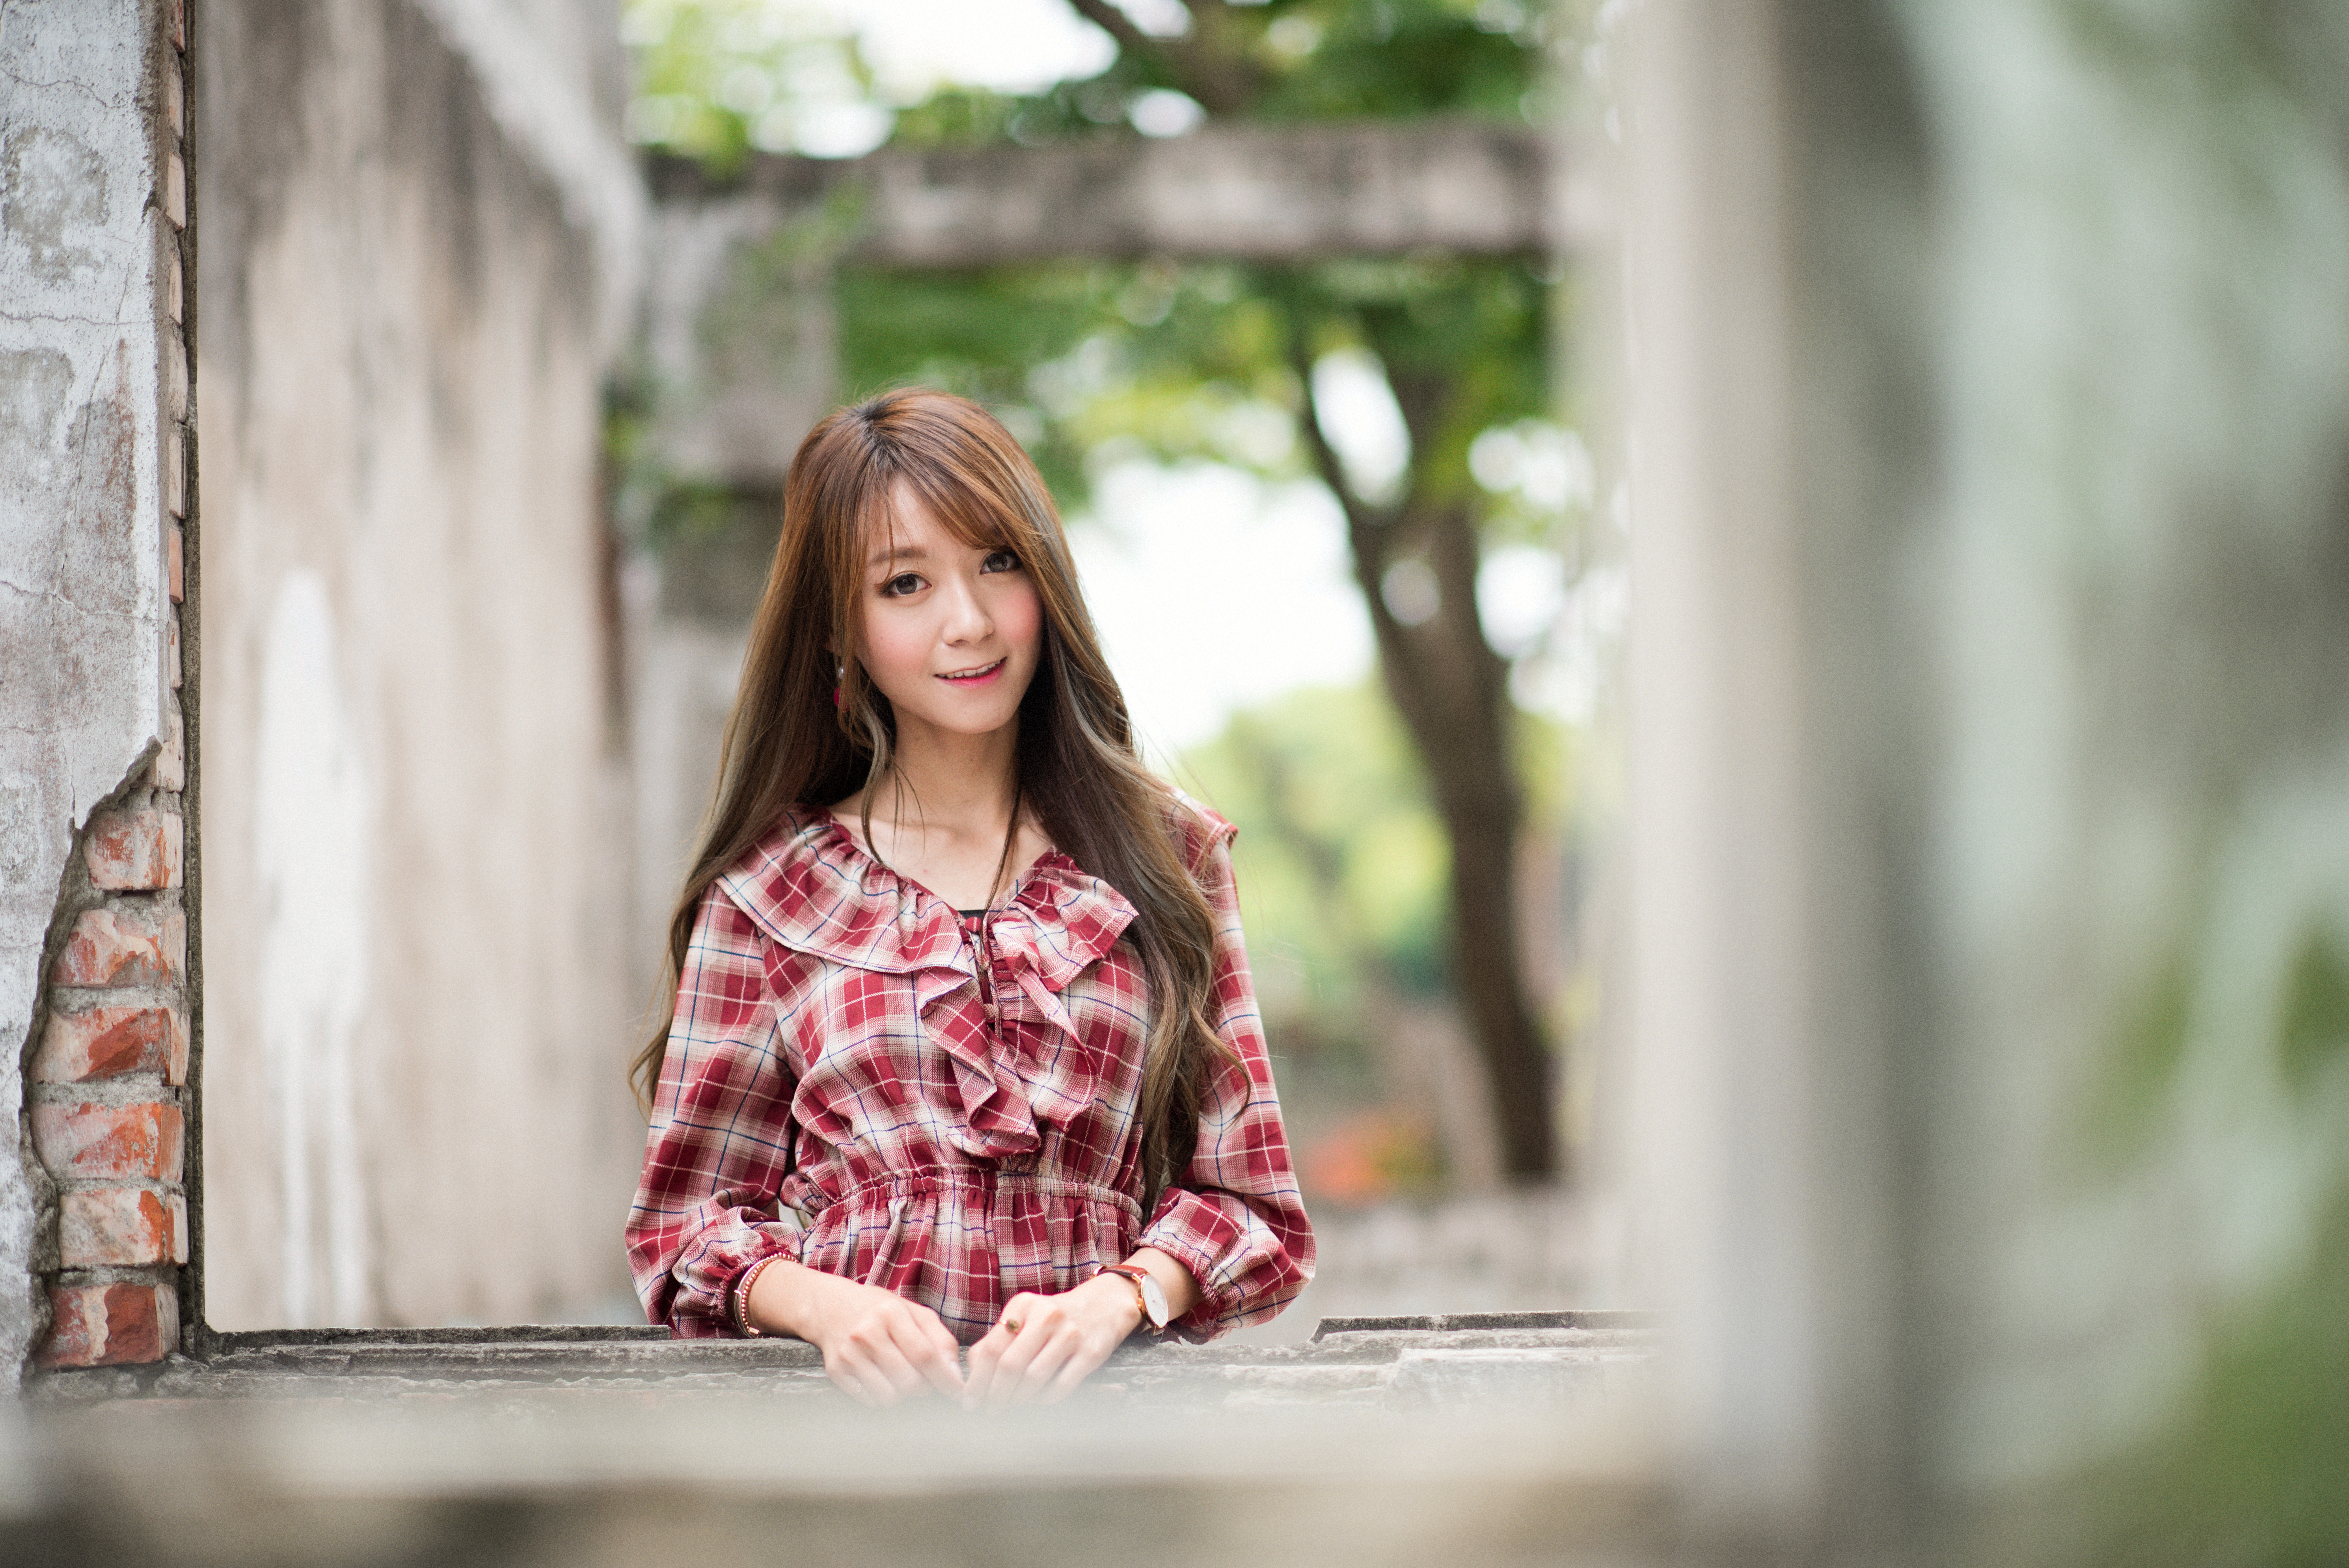
asian, girl, woman, wallpaper, sexy, models, photography, emotions, people, clothing, beauty, sweetness, portrait, People in nature, photograph, green, pink, tree, fashion, sitting, eye, lip, portrait photography, smile, long hair, photo shoot, child model, happy, dress, plant, street fashion, child, brown hair, model